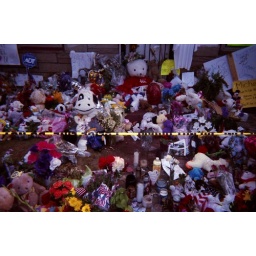
at michael jackson's house in gary. i'm going to leave him a yarn flower on friday.